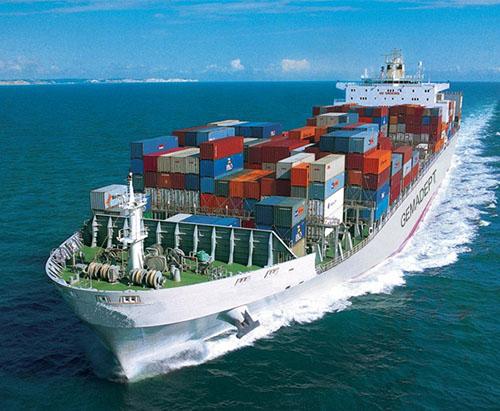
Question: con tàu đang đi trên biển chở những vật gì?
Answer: chở những thùng hàng container